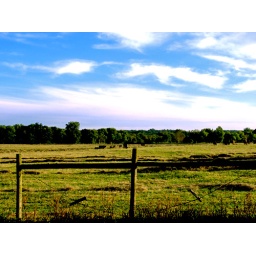
Indian mounds lead to a cow pasture in Cartersville, GA